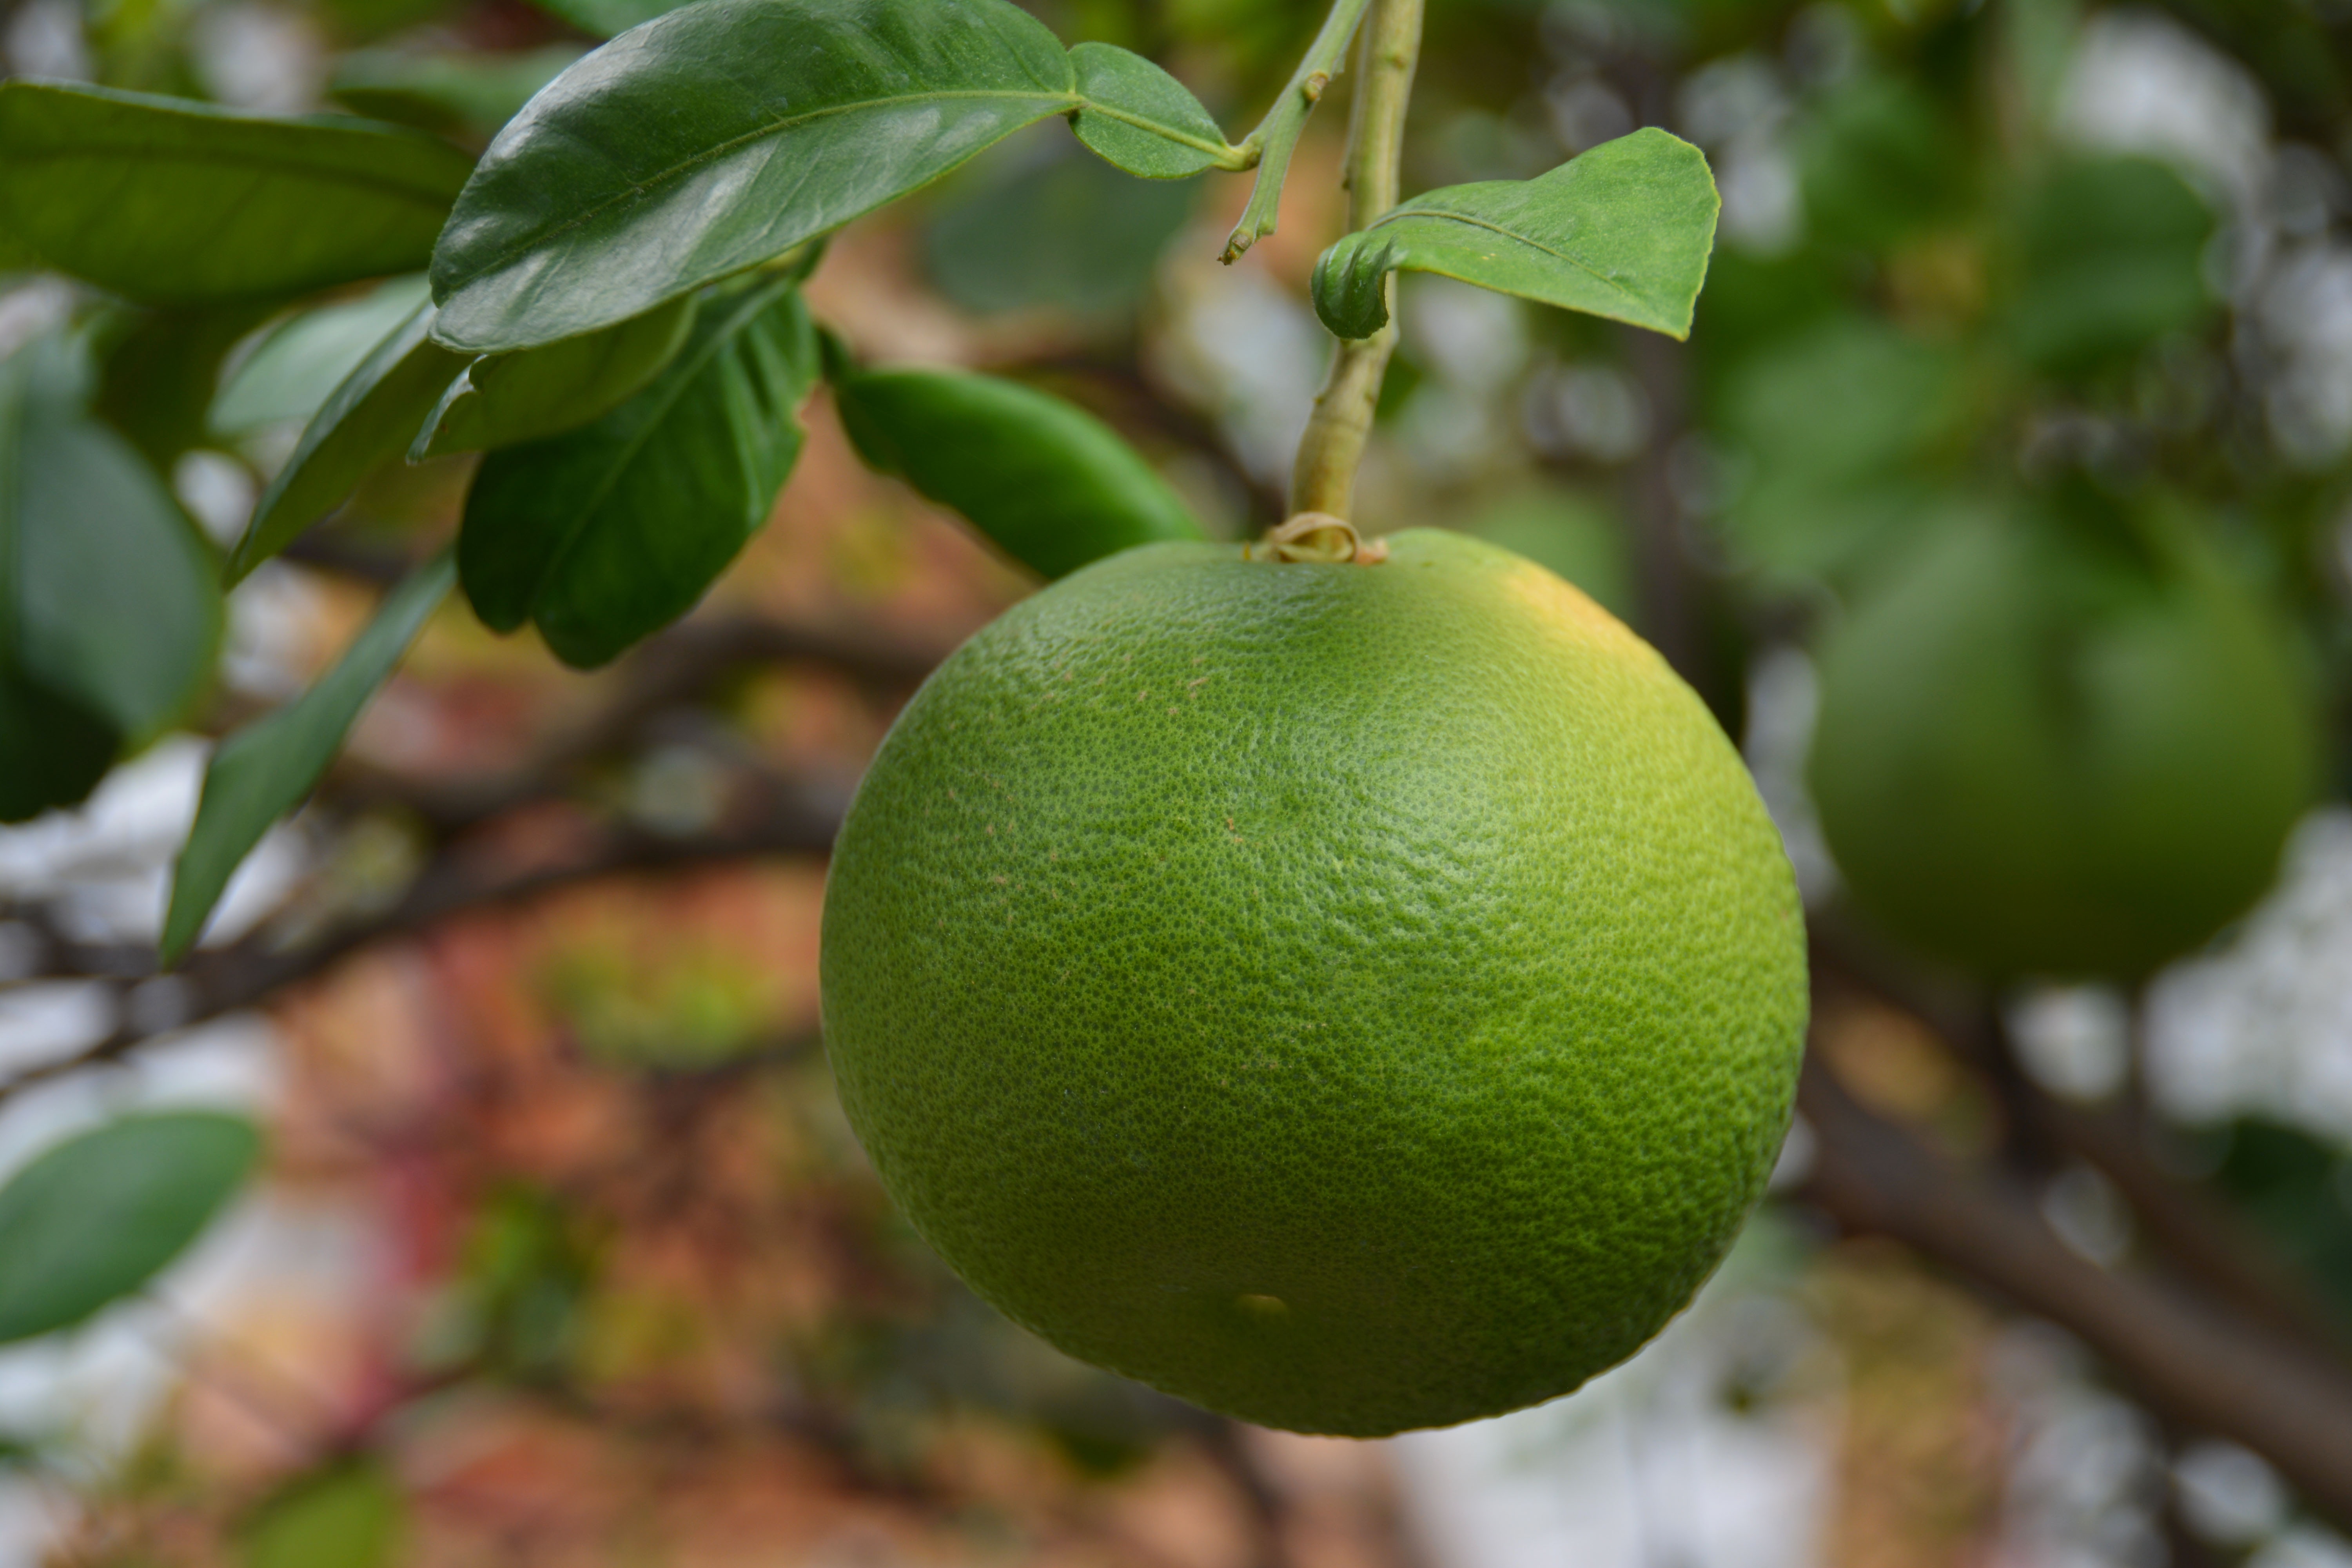
nature, branch, growth, plant, fruit, leaf, round, ripe, food, green, farming, harvest, ingredient, produce, crop, tropical, natural, fresh, juicy, healthy, lime, growing, vegetarian, refreshment, diet, ready, organic, citrus, sour, acidic, flowering plant, citrus fruit, bitter orange, land plant, sweet lemon, key lime, yuzu, calamondin, persian lime